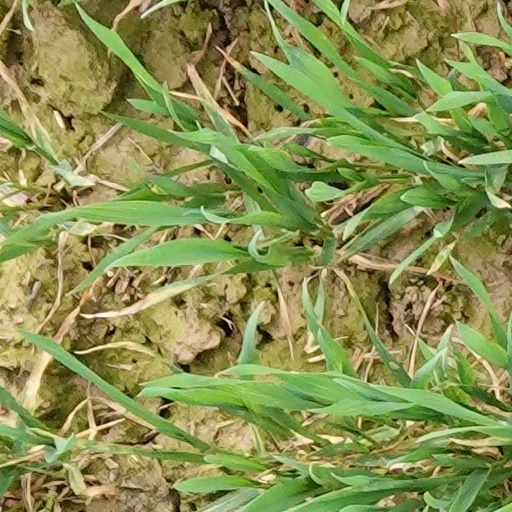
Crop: wheat